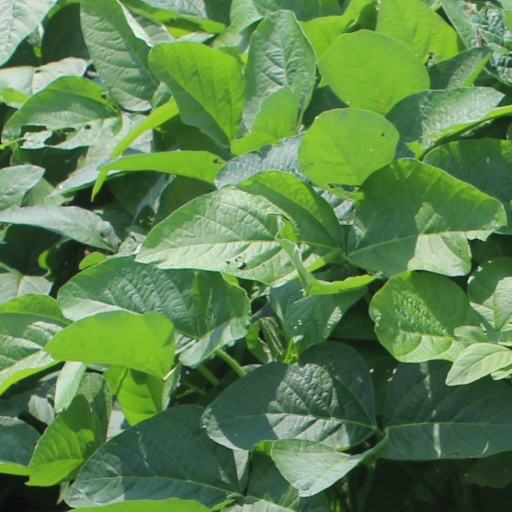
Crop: soybean